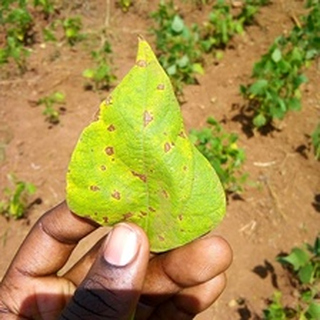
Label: bean_angular_leaf_spot